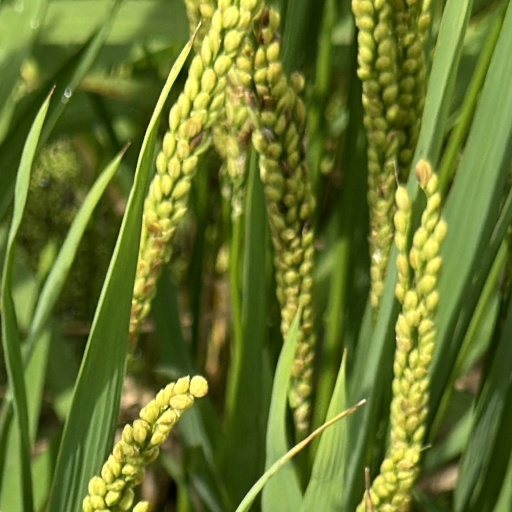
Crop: rice